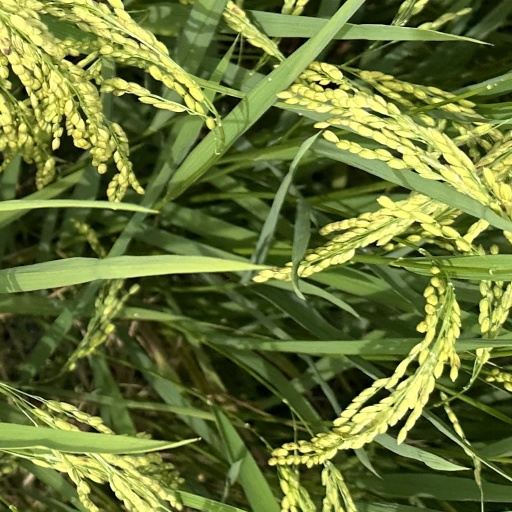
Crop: rice